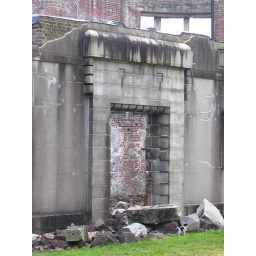
A kitten wanders around its home